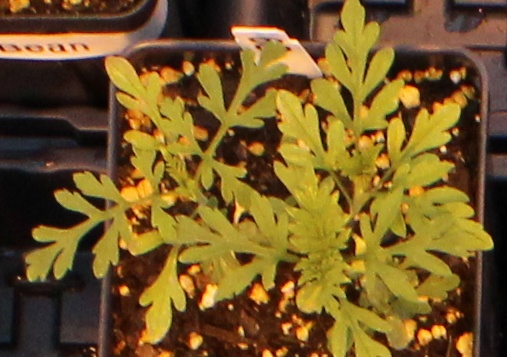
Label: Ragweed